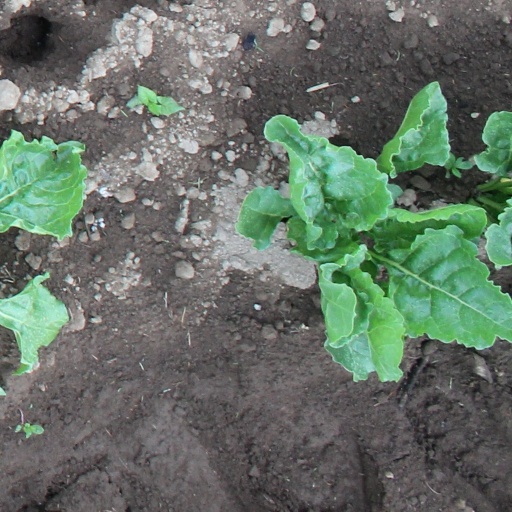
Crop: sugar beet